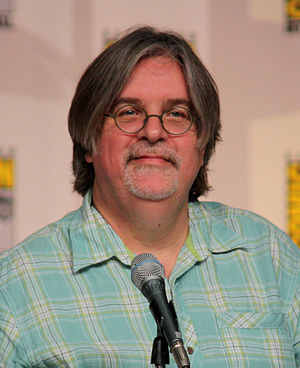
Marge Simpson / Karakter / Skabelse
Matt Groening skabte Homer mens han ventede i James L. Brooks' kontor.
"Marjorie ""Marge"" Simpson er en fiktiv hovedperson i den animerede tv-serie The Simpsons og en del af den familie, som serien handler om. Skuespilleren Julie Kavner lægger stemme til hende. Marge debuterede på tv i The Tracey Ullman Show-kortfilmen Good Night den 19. april 1987.